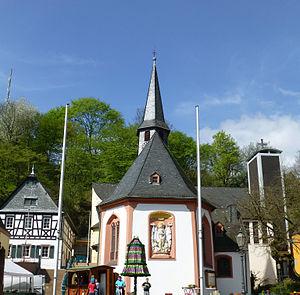
Frauenstein est le quartier le plus occidental de la ville de Wiesbaden en Allemagne.